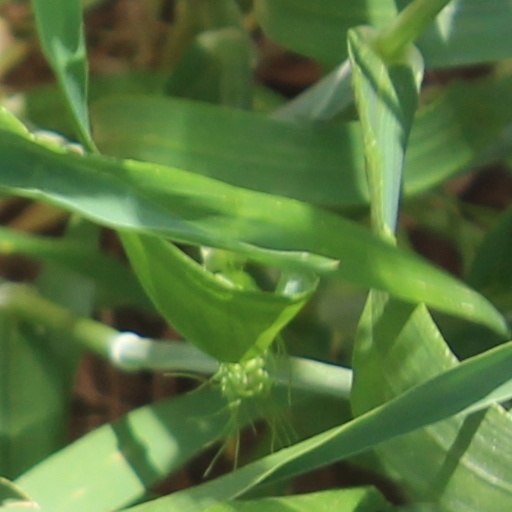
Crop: wheat